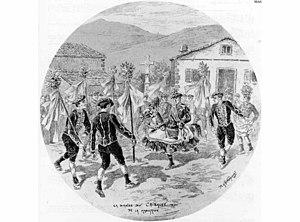
La Danse du Chibalet roi de la MascaradeEuskara: Xiberoko maskaradak, Paul-Adolphe Kauffmann, 1906.